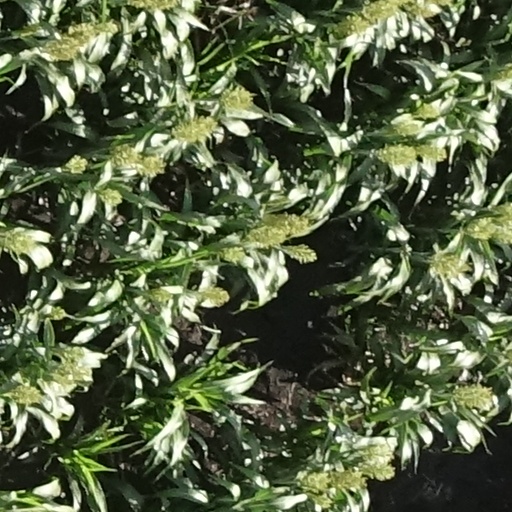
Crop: sorghum